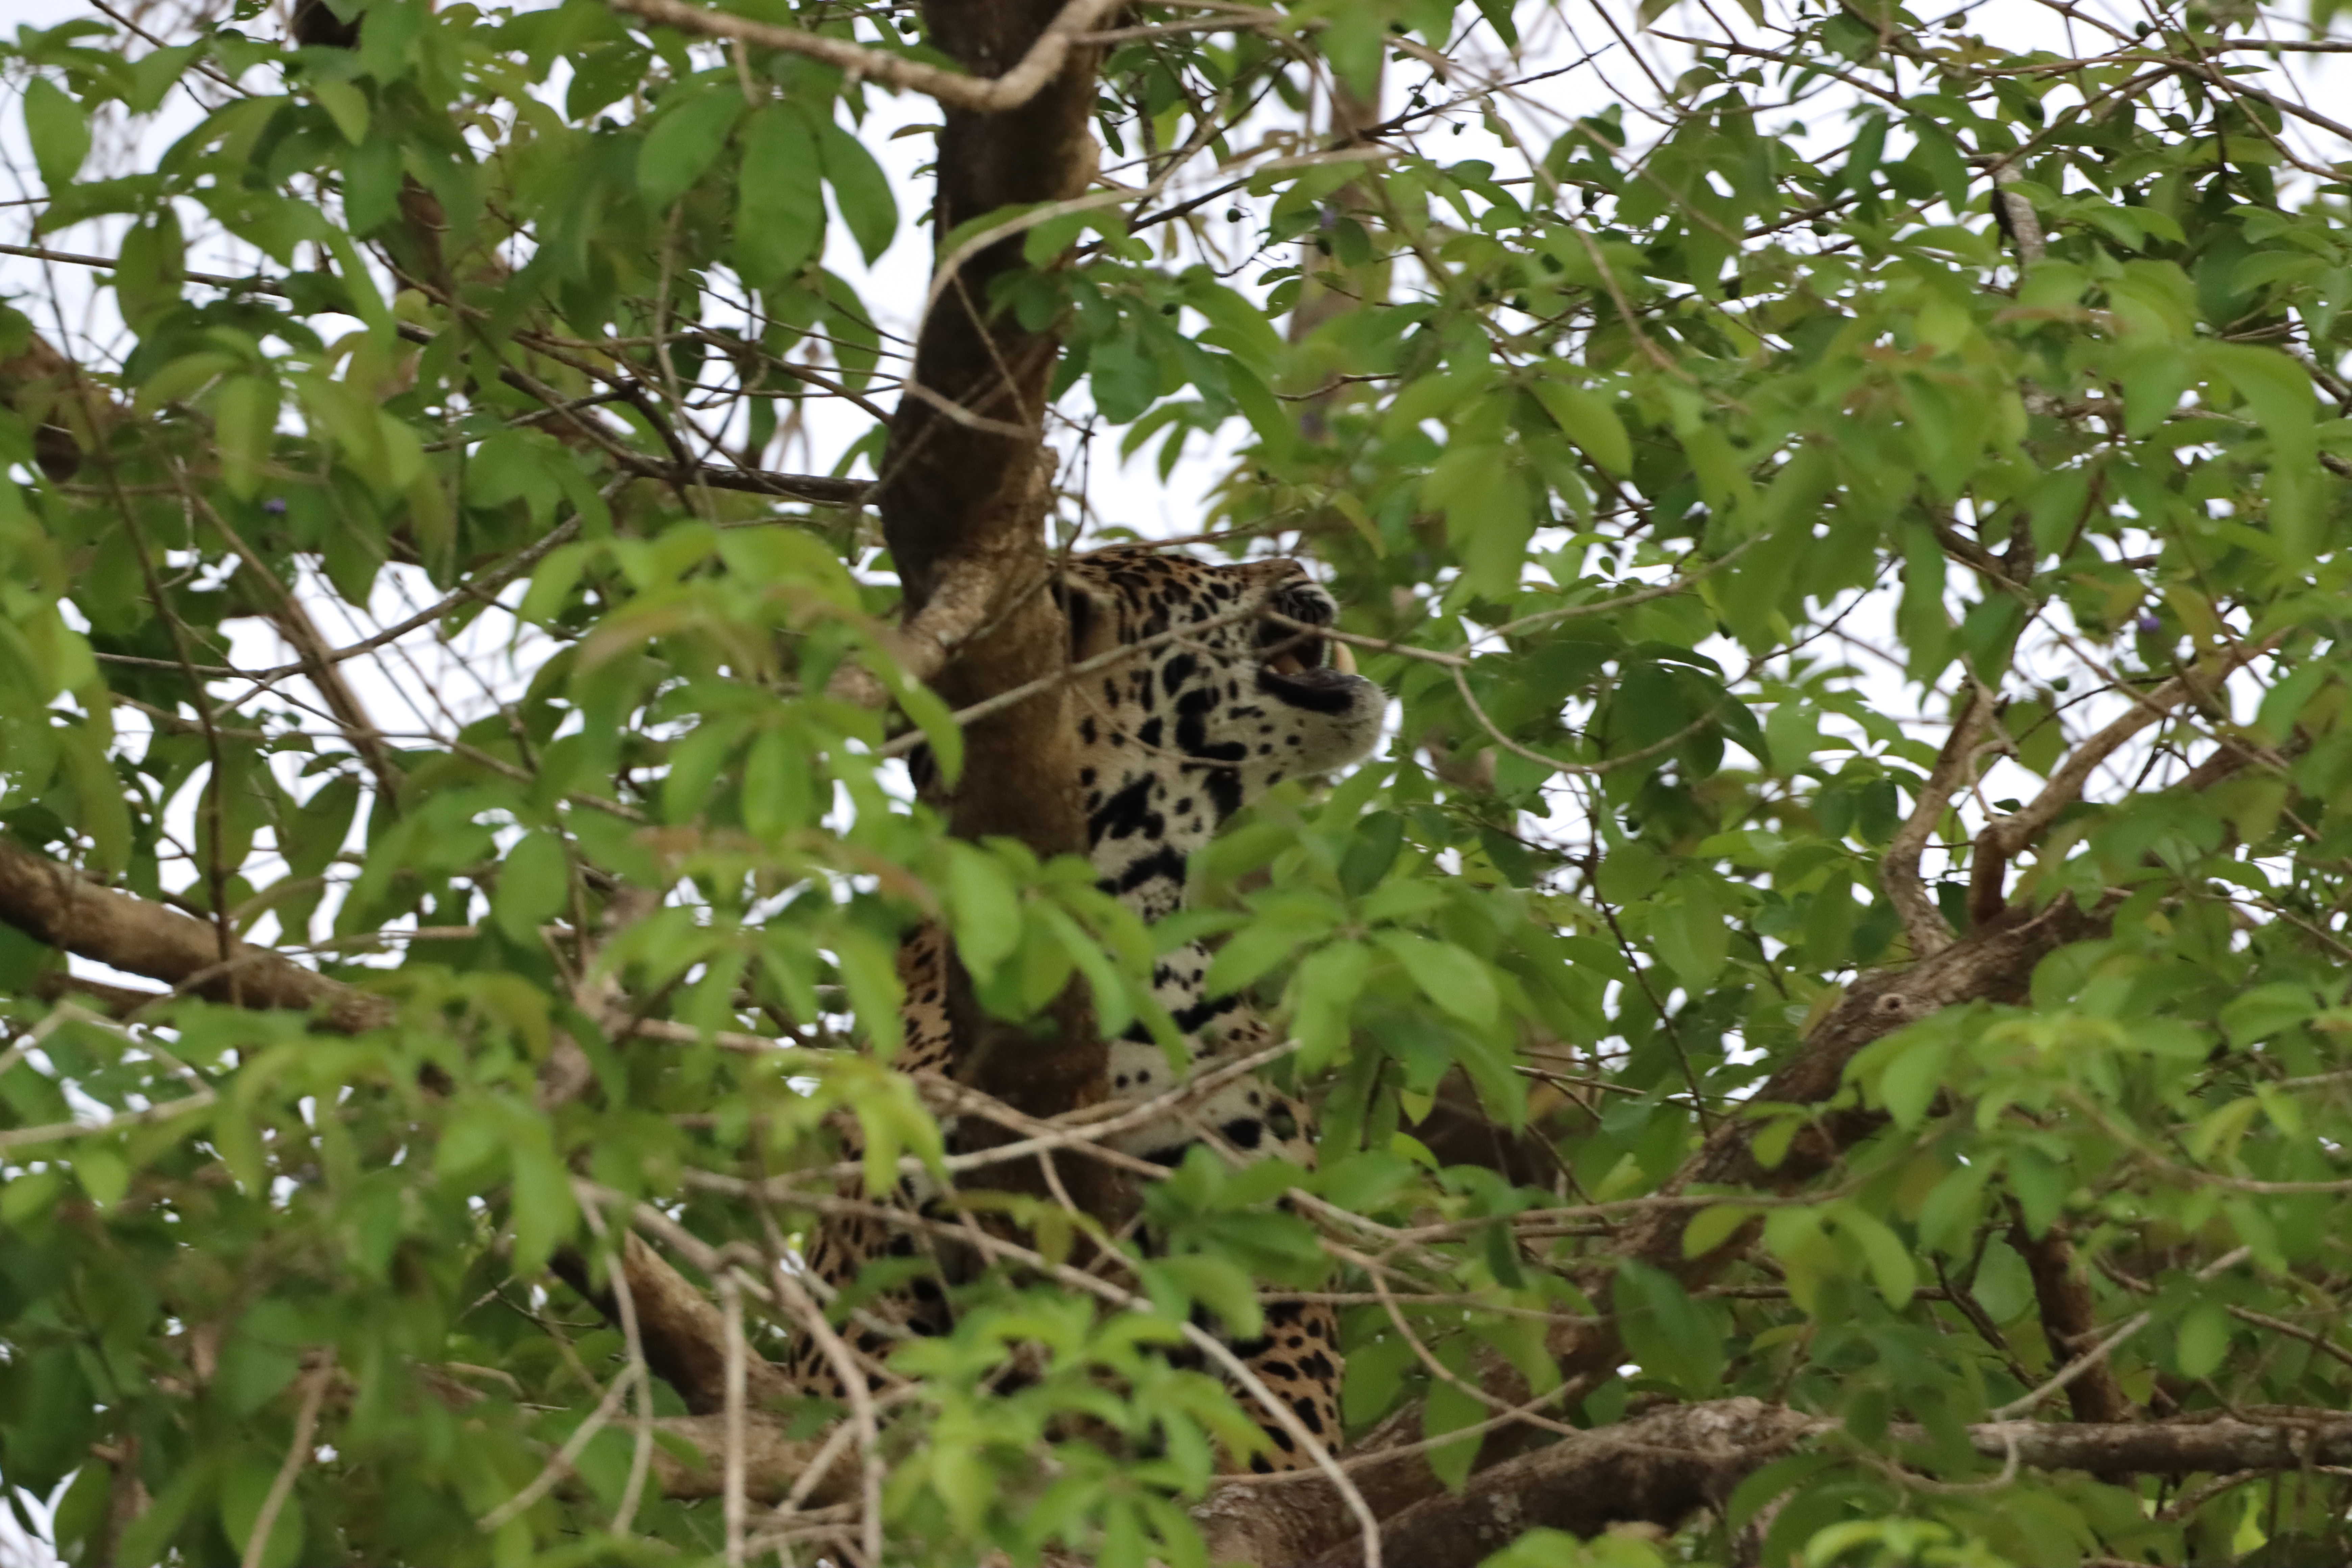
Jaguar: Abril